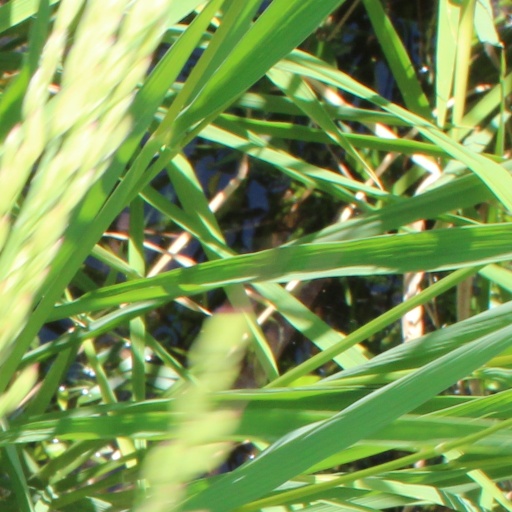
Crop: rice